Courtney Barnett

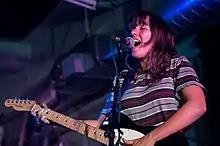
Barnett performing in March 2015

From 2010 to 2011, Barnett played second guitar in Melbourne grunge band Rapid Transit. They released one self-titled album on cassette. She recorded many early versions of her songs with a band called Courtney Barnett and the Olivettes, which was later shortened to the Olivettes. They released a live EP demo CD, with 100 copies being produced which were hand numbered. Around this time Barnett featured on a track by Melbourne singer-songwriter Giles Field called "I Can't Hear You, We're Breaking Up" which was released in late 2011. She also has a credit as co-writer on the song.